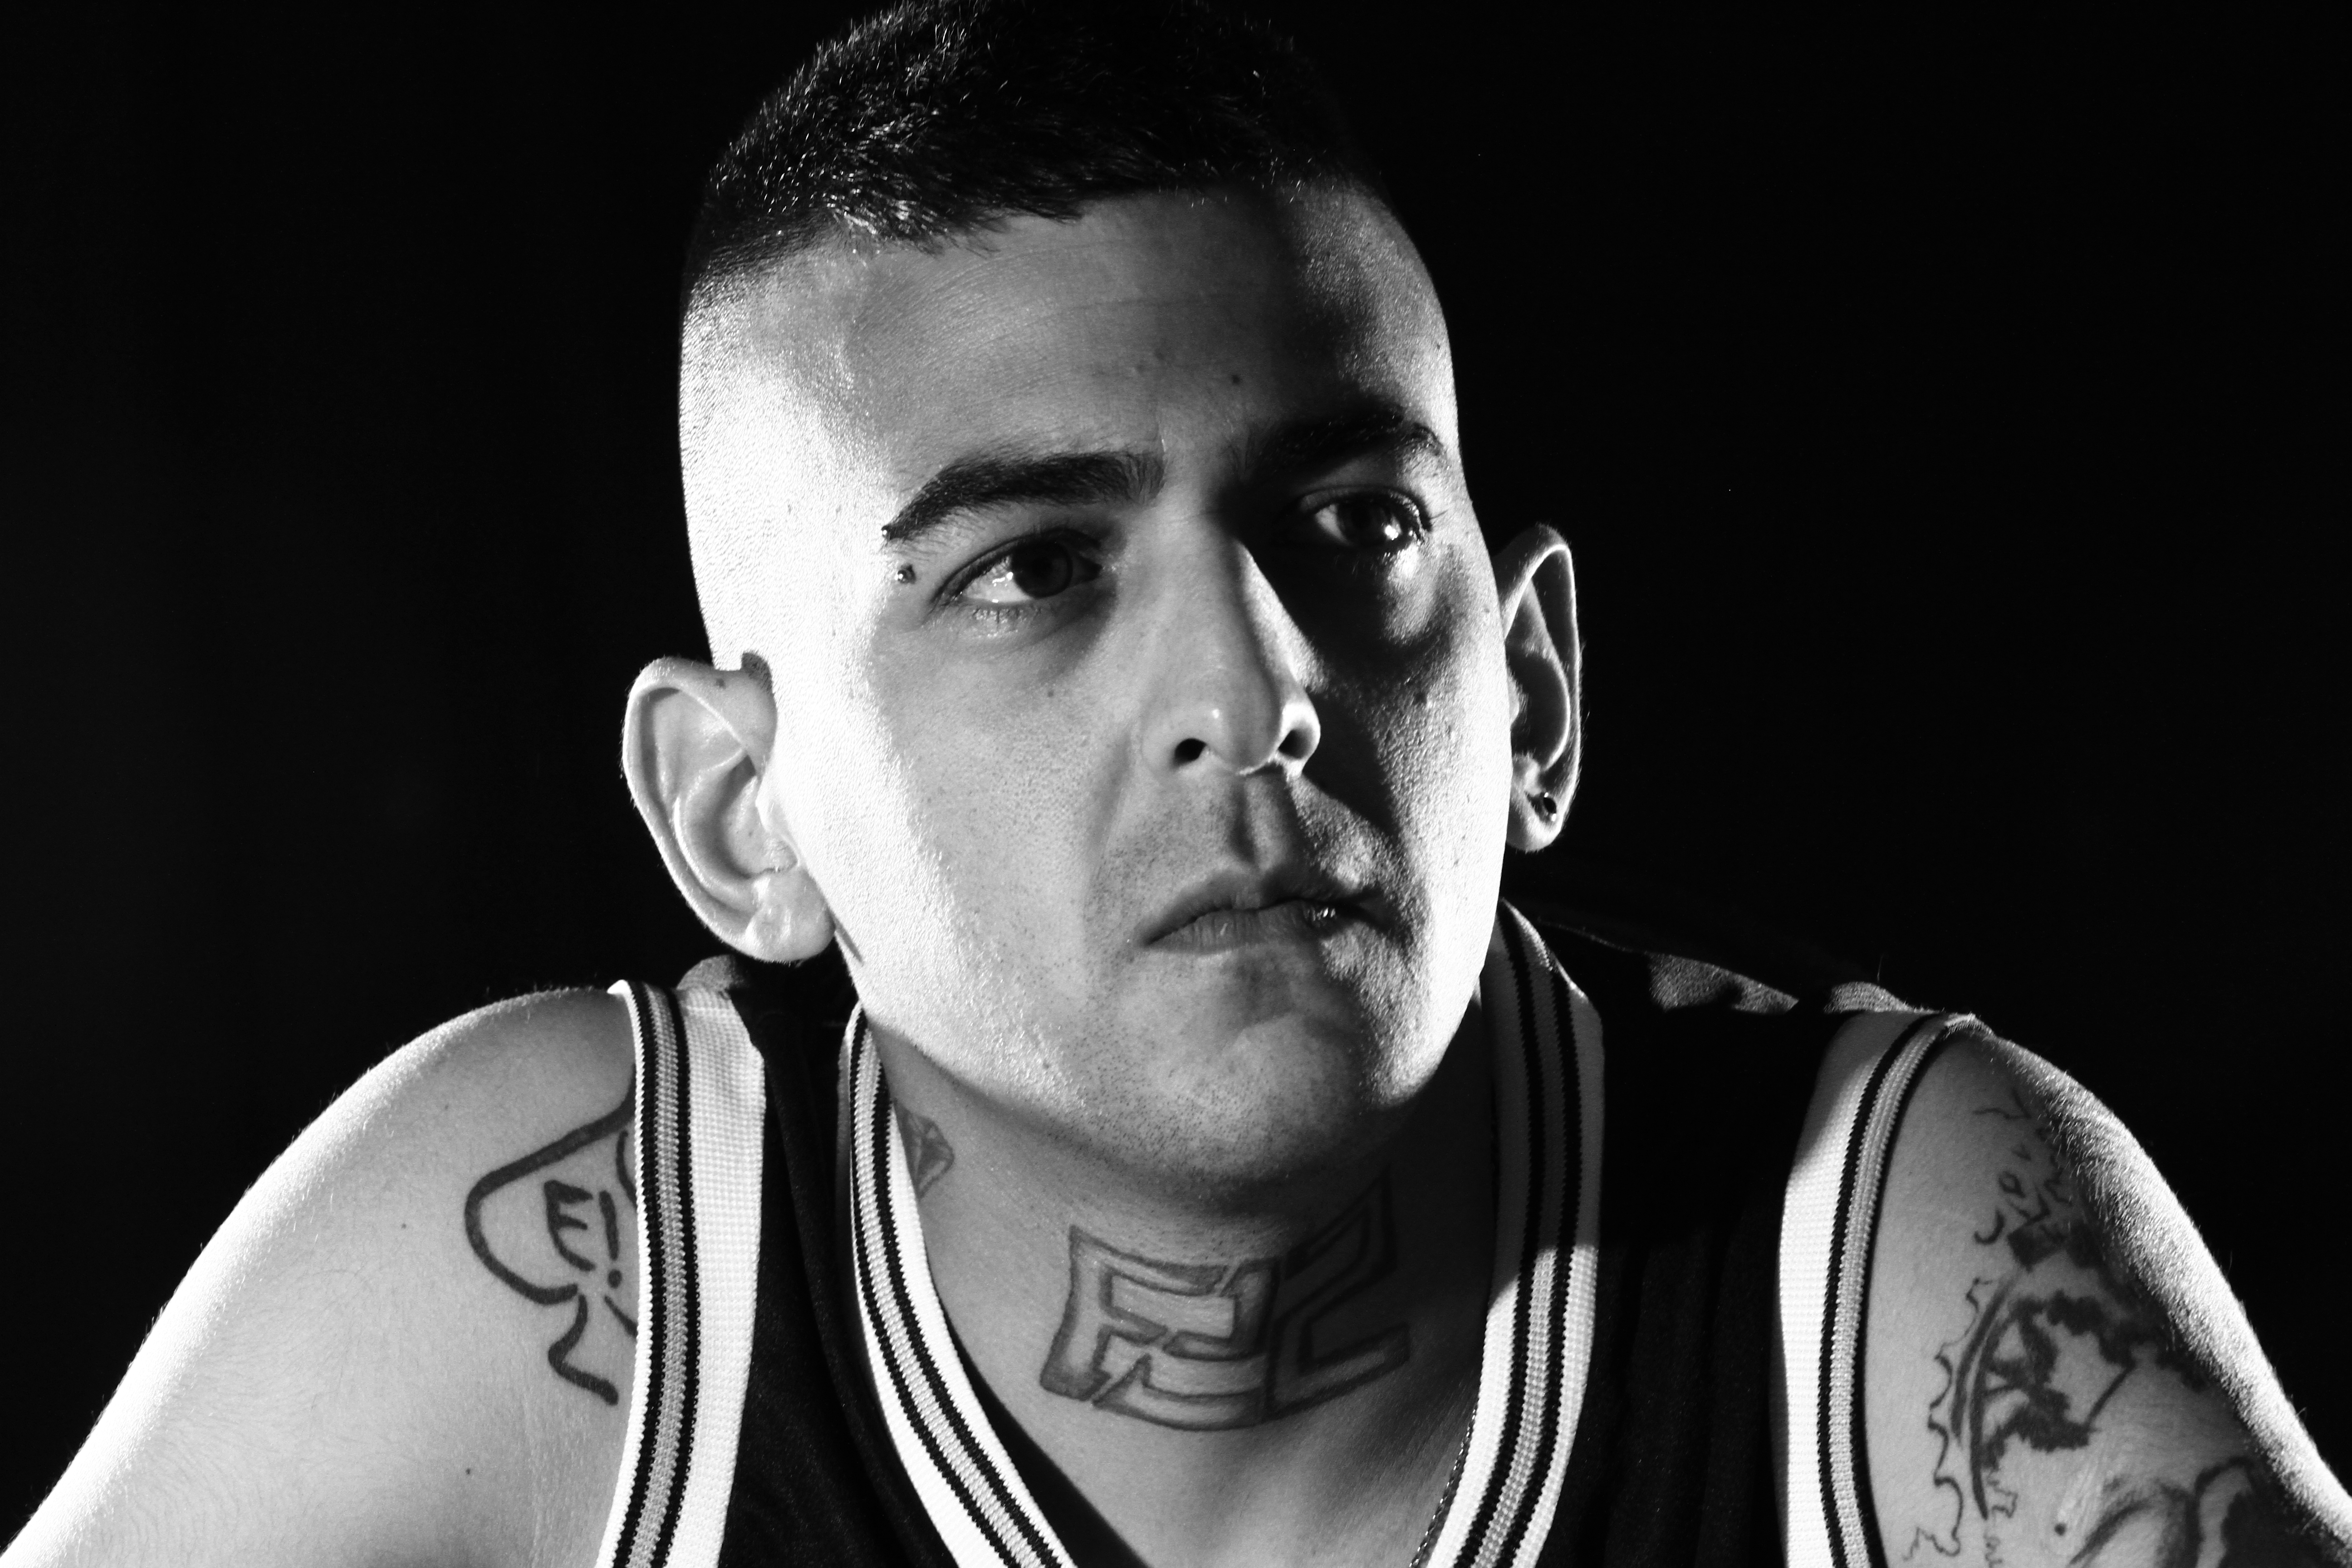
man, hair, chin, eye, muscle, organ, black, human, neck, flash photography, jaw, style, black and white, vest, t shirt, cool, chest, monochrome, audio equipment, entertainment, facial hair, elbow, monochrome photography, No expression, jewellery, music artist, darkness, Barechested, necklace, music, portrait photography, room, portrait, photo shoot, singer